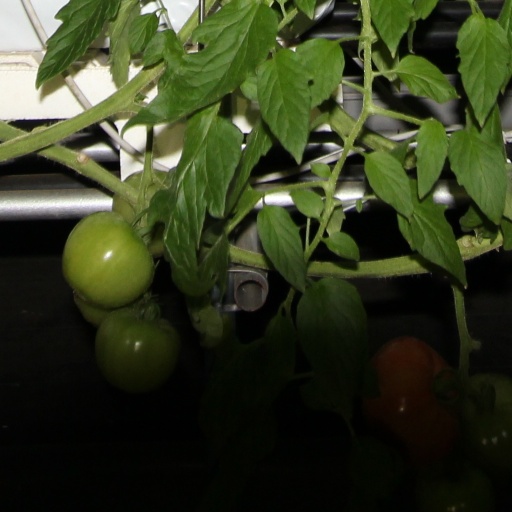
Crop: tomato